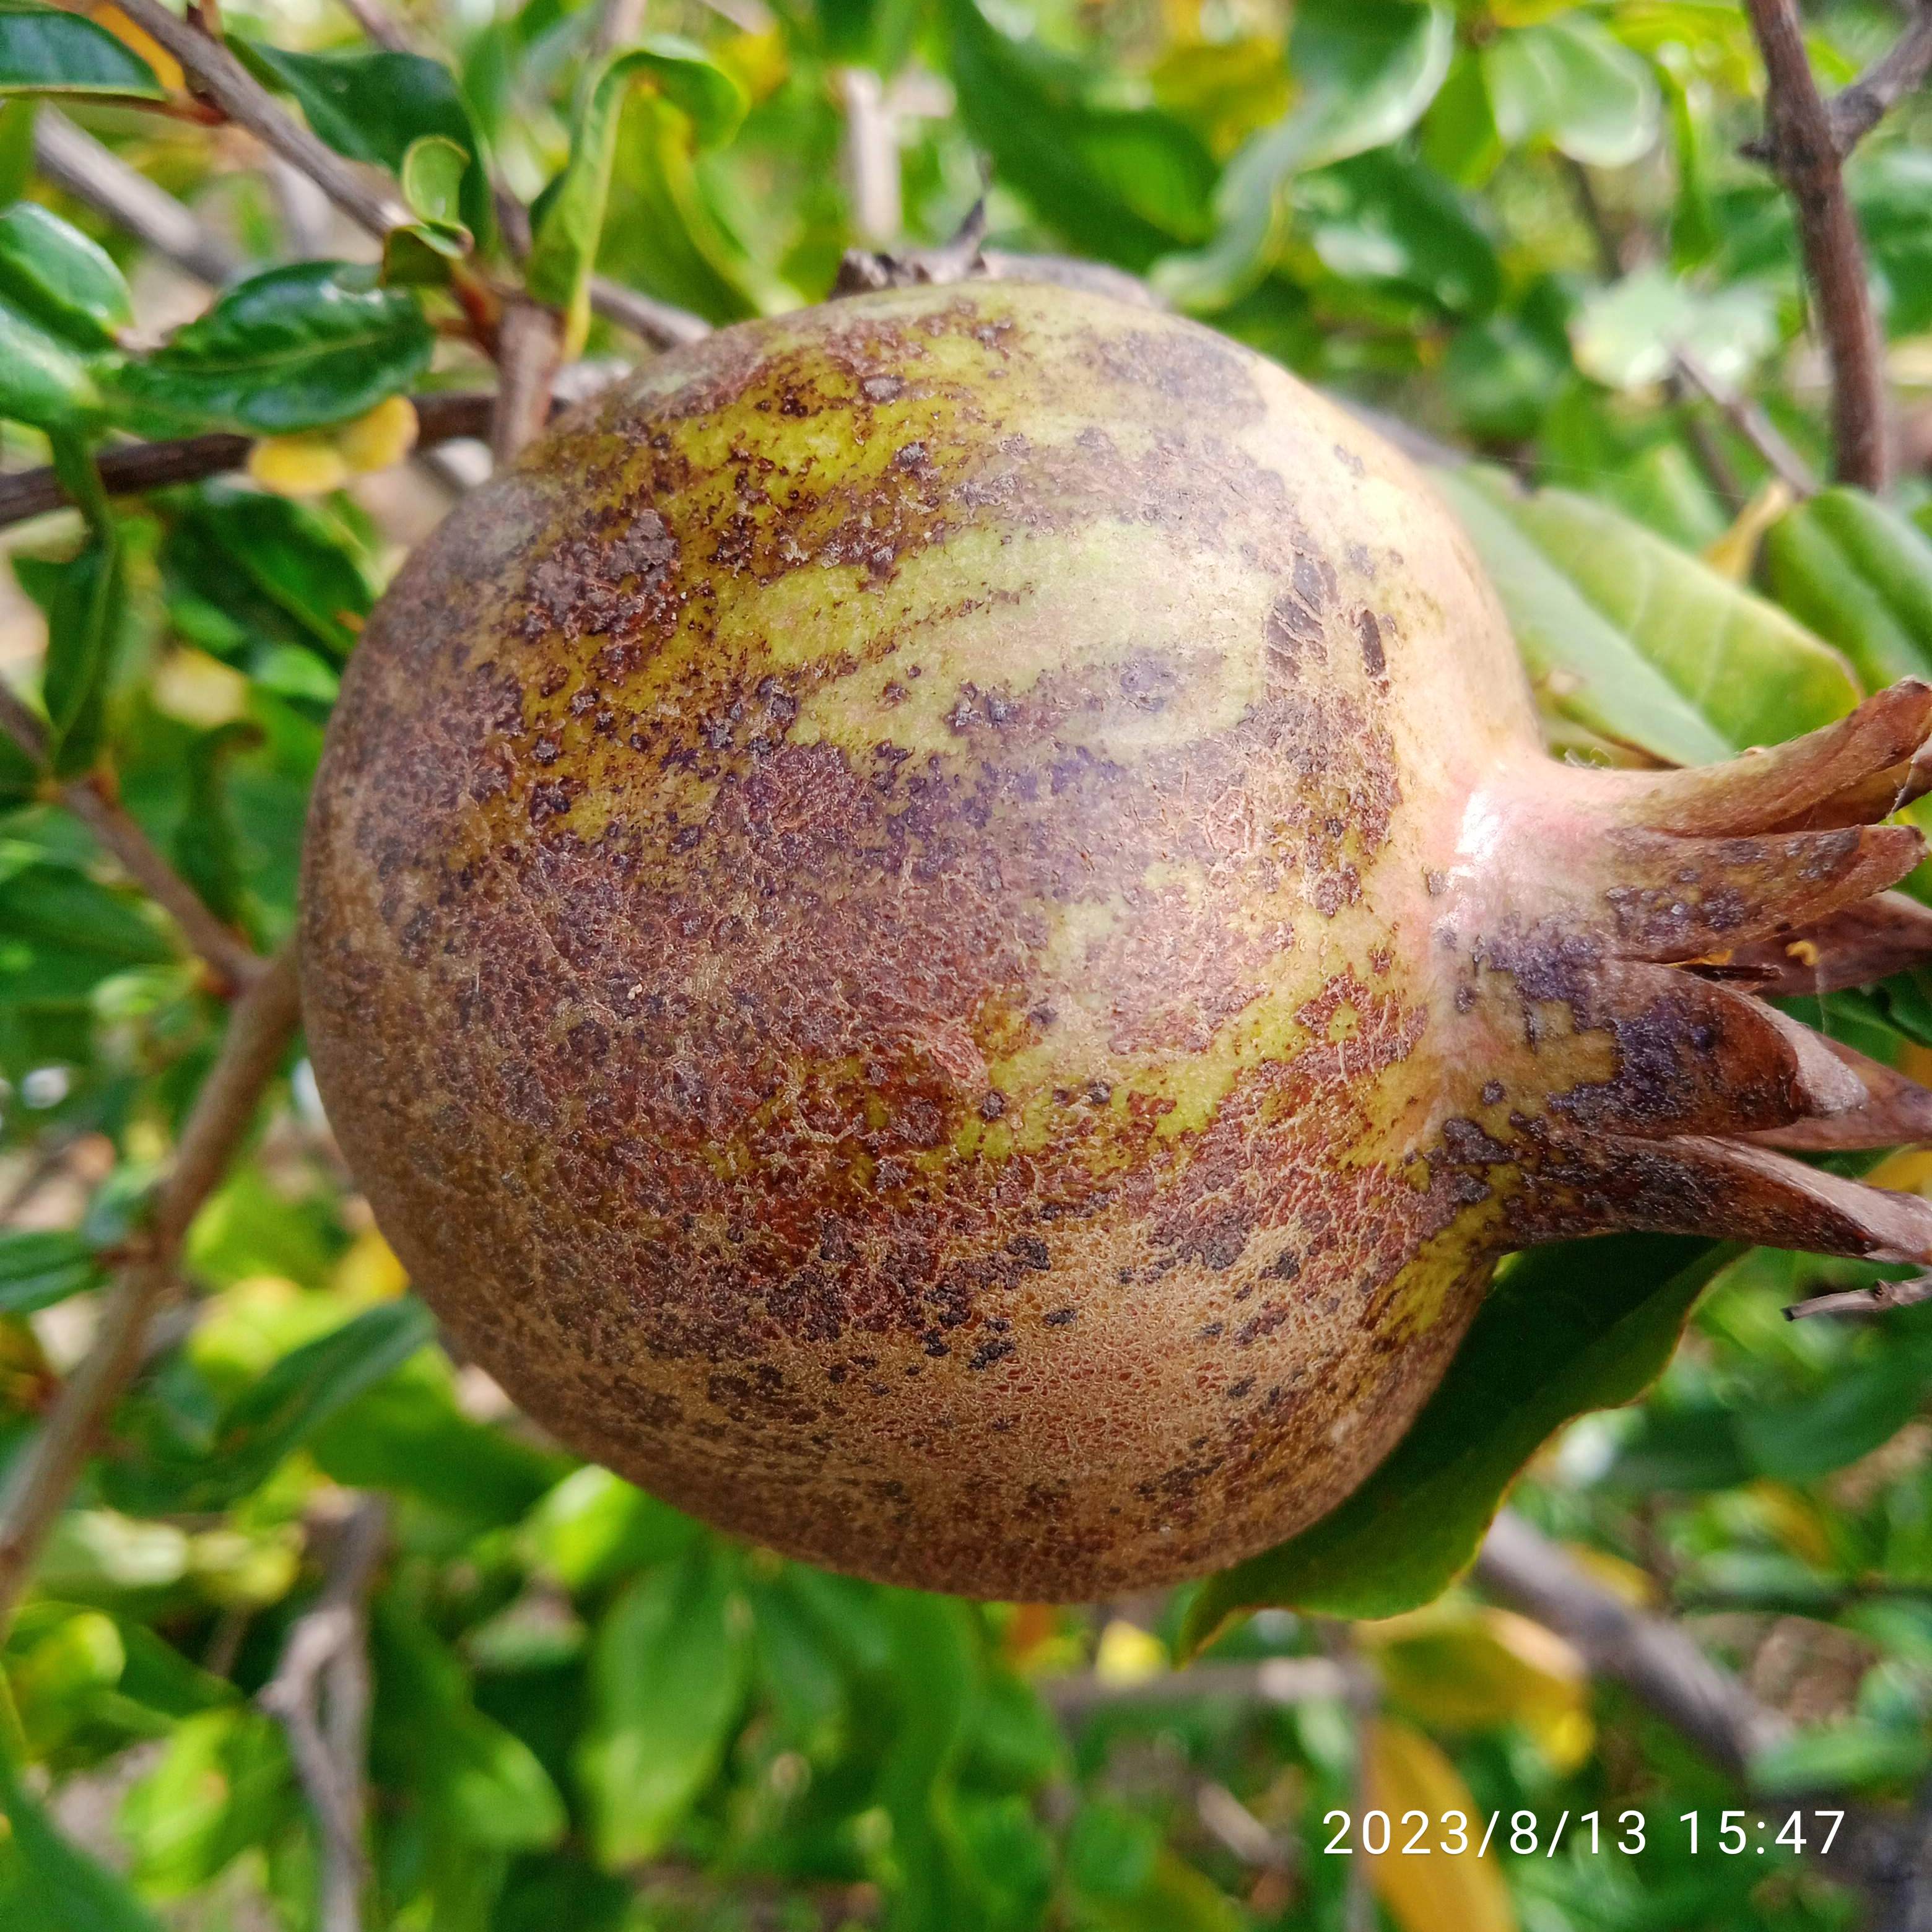
Label: Cercospora